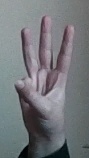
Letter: thaa